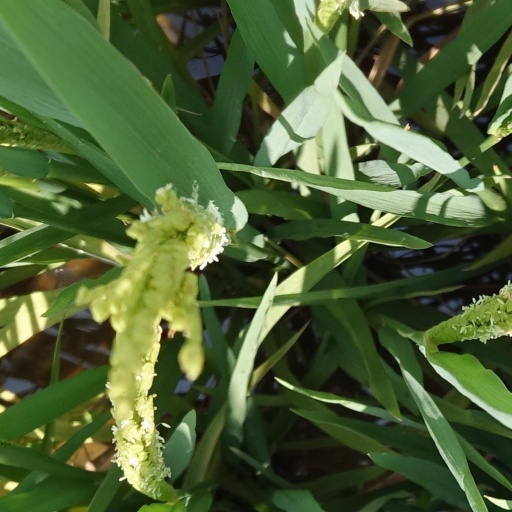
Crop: rice